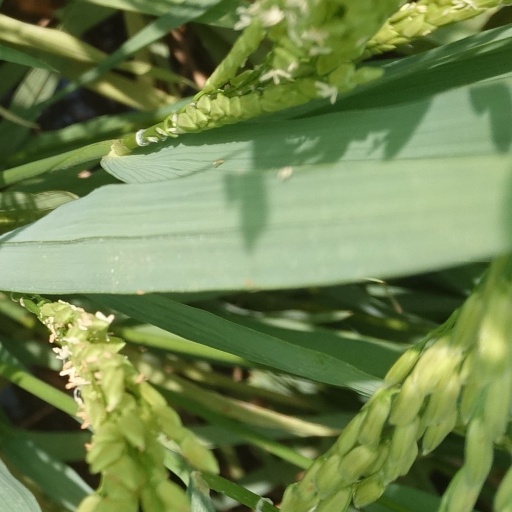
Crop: rice